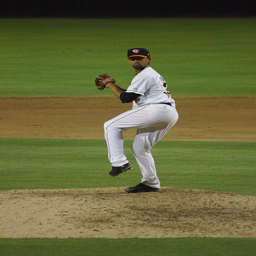
A baseball player is getting ready to pitch the ball.
A baseball pitcher with his leg lifted on the mound.
Pitcher preparing to pitch ball standing on pitcher's mound.
Pitcher in a baseball game winding up for a pitch.
A baseball pitcher winding up for a pitch.